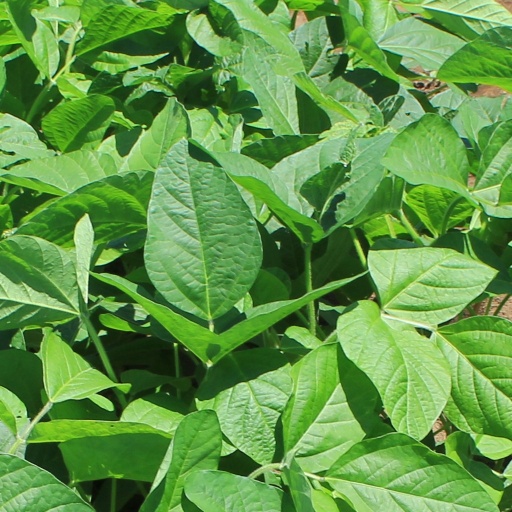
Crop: soybean